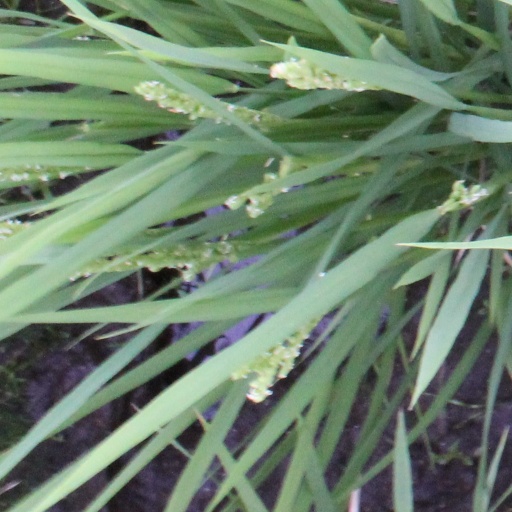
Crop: rice